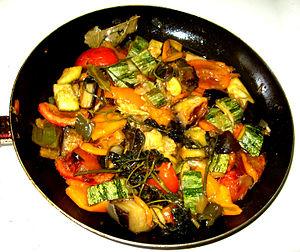
La cuisine niçoise est une cuisine de transition entre la Provence et l'Italie, à laquelle elle a emprunté un certain nombre de mets. Elle fait aussi le lien entre une gastronomie aux mets issus de la Mer Méditerranée et ceux provenant des Alpes.
La cuisine de la Provence méditerranéenne est avant tout une cuisine liée aux produits de la pêche, de l'élevage et du terroir.